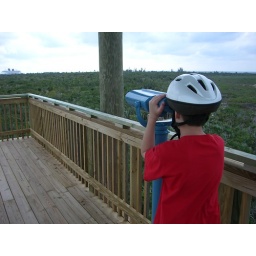
View from the tower at the end of the bike ride loop on Castaway Cay. Note the ship (far) in the distance.